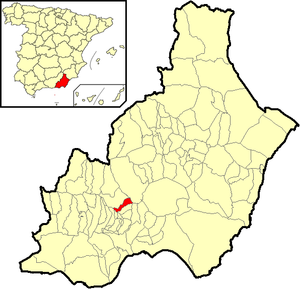
Santa Cruz de Marchena est une commune de la province d'Almería, Andalousie, en Espagne.